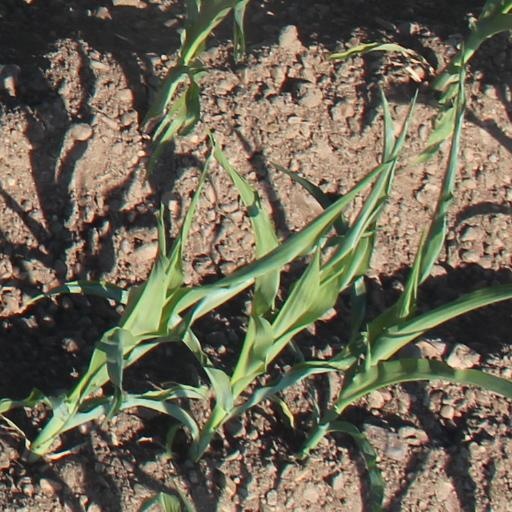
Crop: maize; corn